Frank McNamara (RAAF officer)

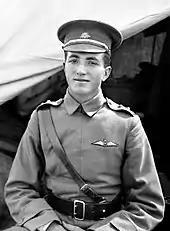
Half-length outdoor portrait of young man in military uniform and peaked cap, with pilot's wings on left breast pocket

As a militia officer, McNamara was mobilised for service in Australia when war was declared in August 1914. After serving briefly at bases in Queenscliff and Point Nepean, Victoria, McNamara passed through Officers Training School at Broadmeadows in December. He began instructing at the Australian Imperial Force Training Depot, Broadmeadows, in February 1915. Promoted to lieutenant in July, he immediately volunteered for a military aeronautics course at Central Flying School, Point Cook.